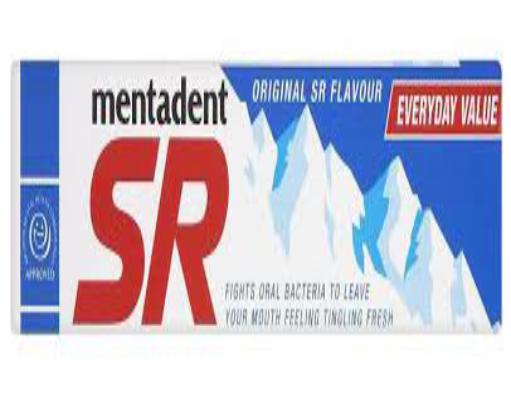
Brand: mentadent sr
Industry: Necessities